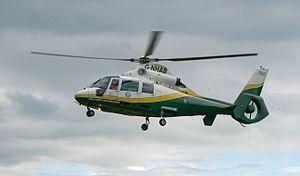
Au Royaume-Uni, les services médicaux aériens sont fournis par un ensemble d'organisations, exploitant des hélicoptères ou des aéronefs à voilure fixe pour faire face à des urgences médicales, et assurant le transport des patients vers, depuis ou entre des centres de soins. Ces ambulances aériennes remplissent à la fois les fonctions des services médicaux d'urgence et le transport des patients entre des centres spécialisés ou dans le cadre d'opérations de rapatriement.